Answer in natural language. How many DiningTables are visible in the scene? Choose between the following options: 4, 0, 2, 3 or 1
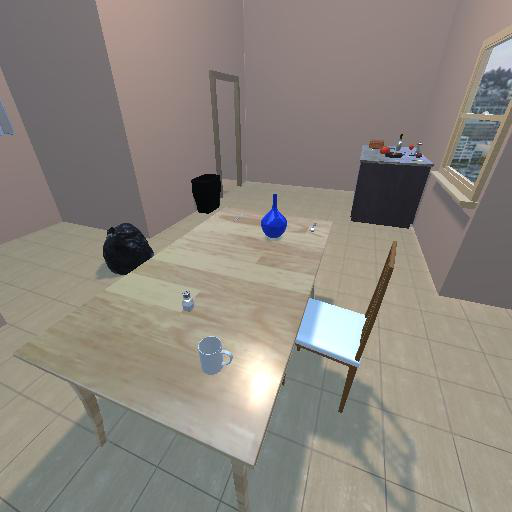
<answer>1</answer>